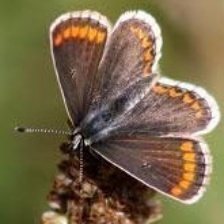
Species: BROWN ARGUS
Butterfly family (ImageNet category): lycaenid_butterfly